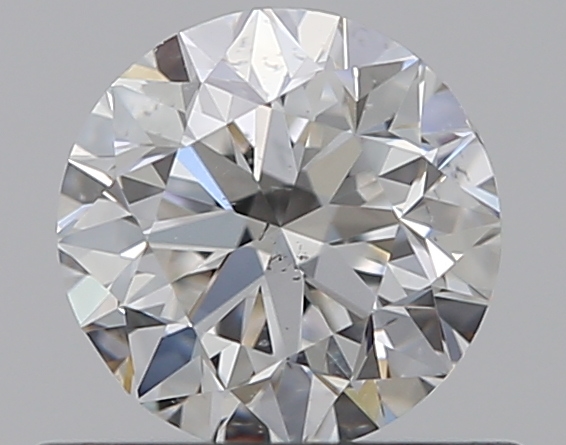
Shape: round
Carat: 0.5
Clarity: SI1
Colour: E
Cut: VG
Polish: EX
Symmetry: VG
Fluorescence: N
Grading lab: GIA
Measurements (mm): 4.94 x 4.99 x 3.2